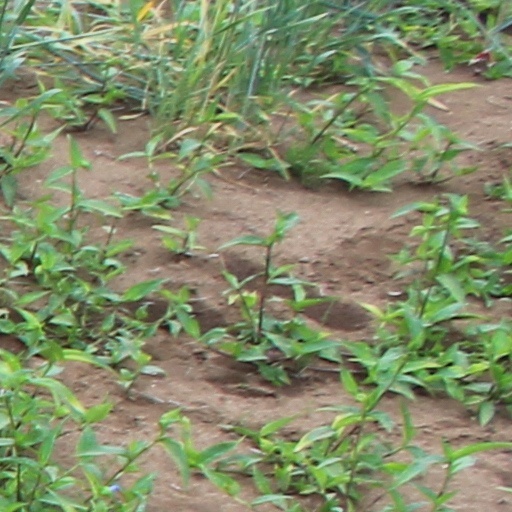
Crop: wheat